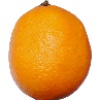
Label: Lemon Meyer 1